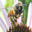
Label: bee